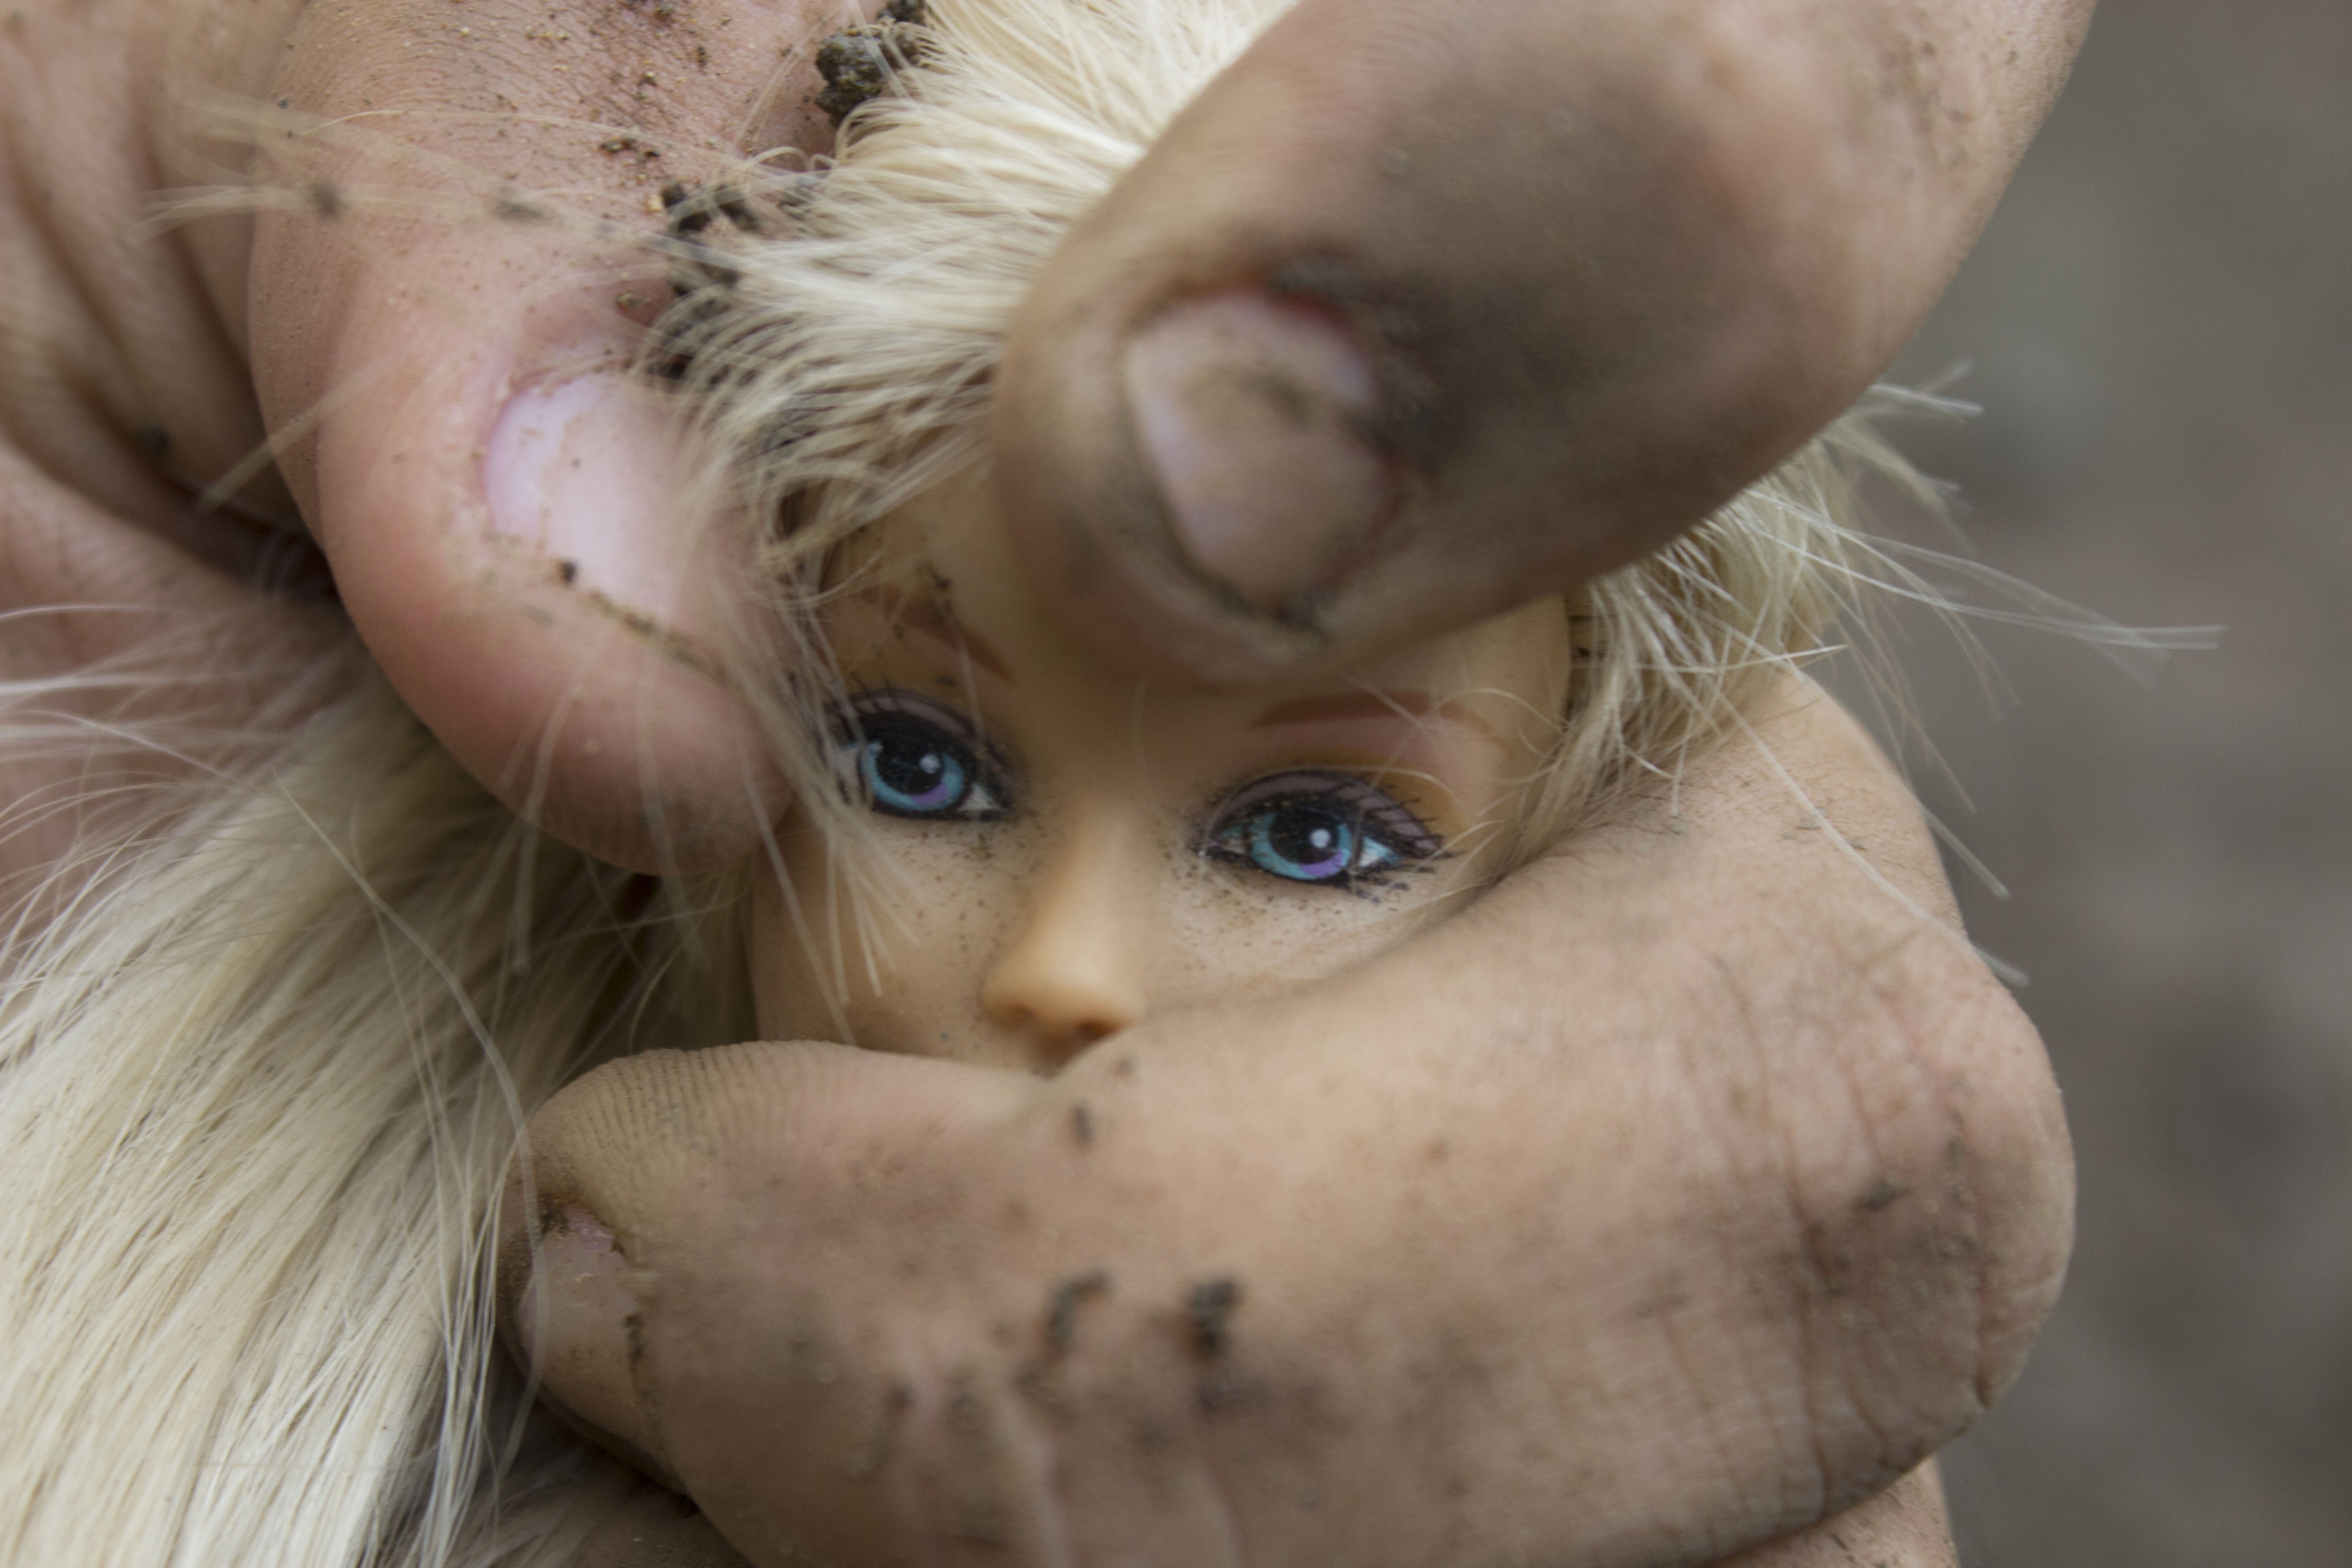
finger, child, ear, mouth, chest, close up, face, nose, eyes, women, wrist, eye, head, skin, organ, oppression, barbie, violence, feminism